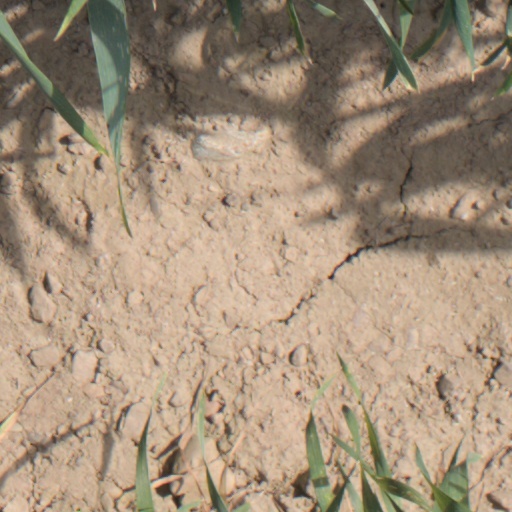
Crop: wheat